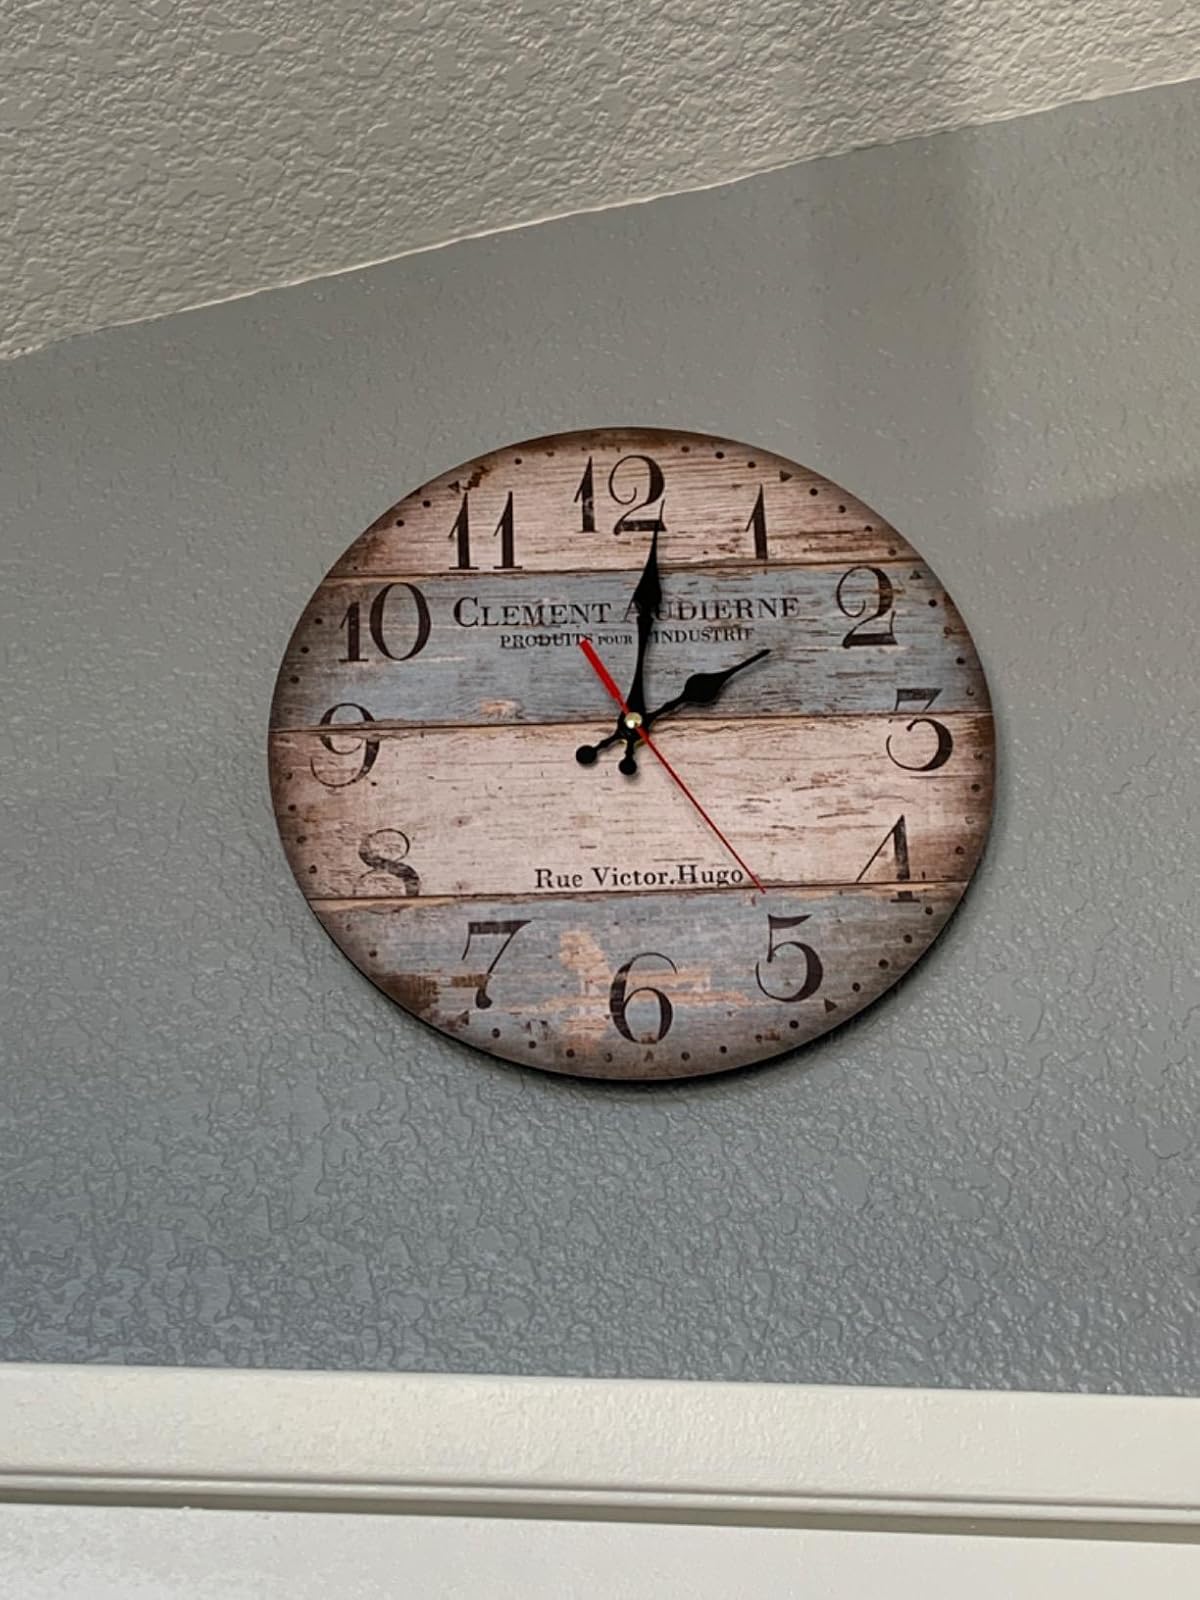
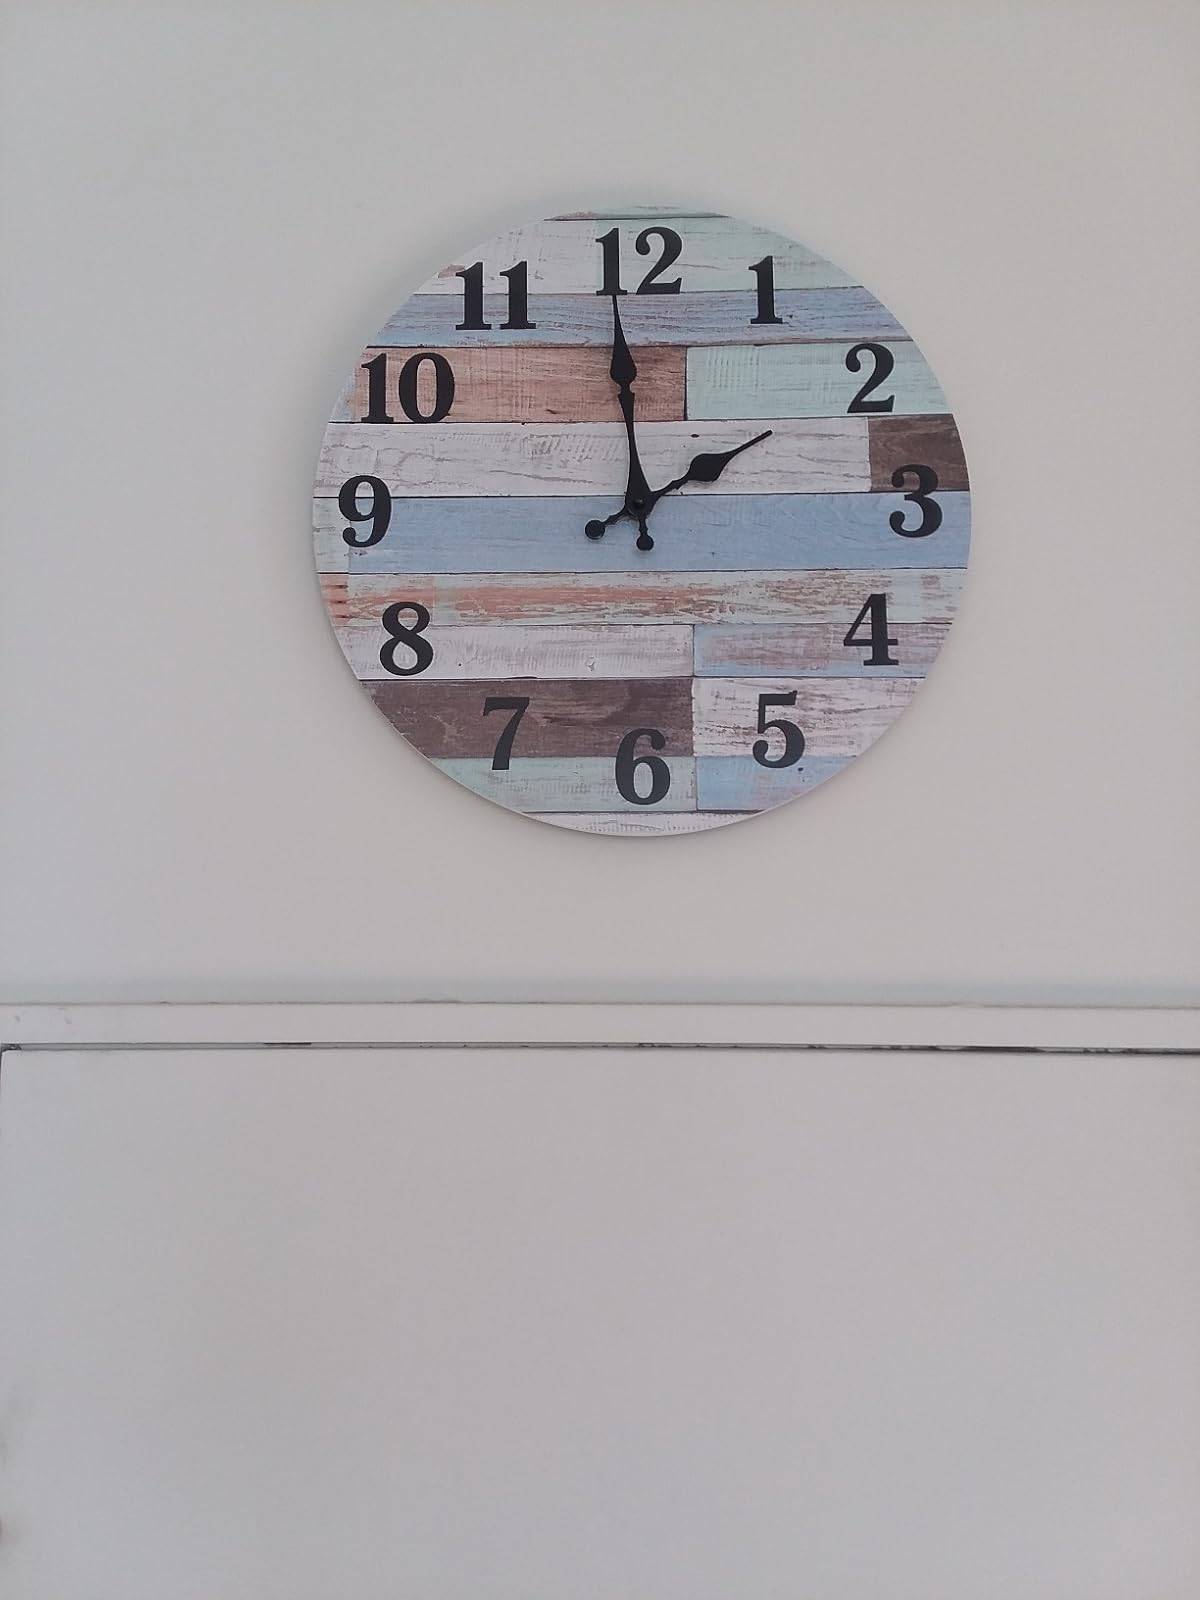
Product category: clock
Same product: no